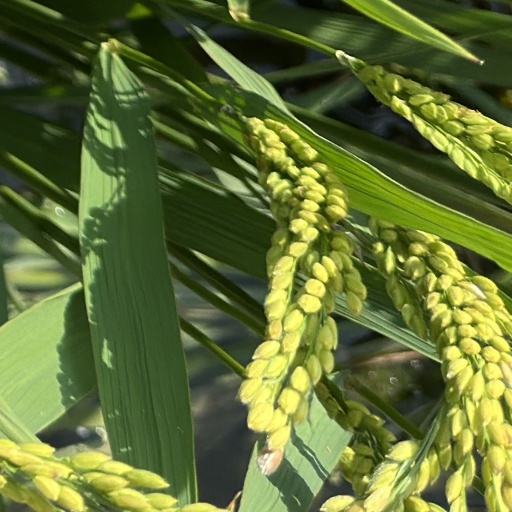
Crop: rice